Oh! My God (2006 film)

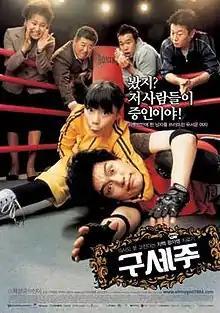
Theatrical release poster

Eun-joo develops a crush on playboy Jung-hwan after he rescues her from drowning, and vows to make him her man. One thing leads to another, and they end up having a one-night stand. Several years later, Jung-hwan is still living the high life while Eun-joo is working as a prosecutor. When they eventually cross paths, she reveals that he is the father of her twin children, and tries to make him grow up and take responsibility.